Sri Lanka national cricket team

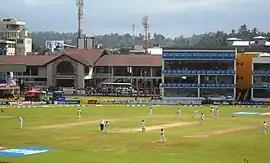
The first Test match of Pakistan's 2012 Sri Lankan tour, Sri Lanka went on to win the match

On 4 August 2016, they played their 250th Test match when they played Australia in Galle. They won the match by 229 runs, and also won the Warne-Muralidharan trophy for the first time since its inception. On 17 August 2016, under the leadership of Angelo Mathews, Sri Lanka whitewashed Australia 3-0 for the first time in Test cricket.